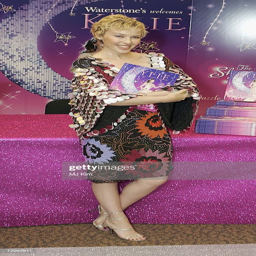
person attends a signing of her new book .